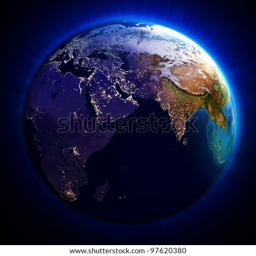
earth with day and night view , elements of this image furnished by spacecraft manufacturer